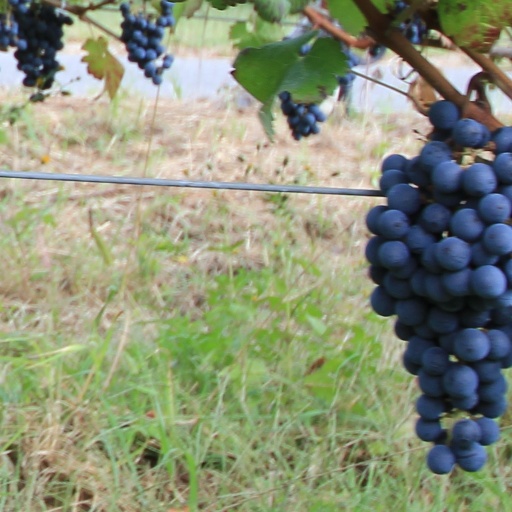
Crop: grape